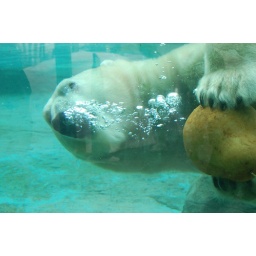
polar bear playing in the water